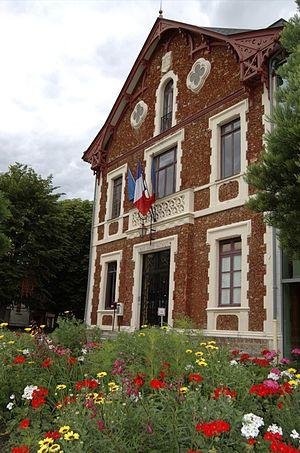
Viroflay est une commune française située dans le département des Yvelines en région Île-de-France, à la limite du département des Hauts-de-Seine.